Military dictatorship of Chile

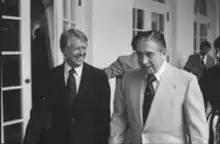
Pinochet meeting with U.S. President Jimmy Carter in Washington, D.C., September 6, 1977

The Days of National Protest were days of civil demonstrations that periodically took place in Chile in the 1980s against the military junta. They were characterized by street demonstrations in the downtown avenues of the city in the mornings, strikes during the day, and barricades and clashes in the periphery of the city throughout the night. The protests were faced with increased government repression from 1984, with the biggest and last protest summoned in July 1986. The protests changed the mentality of many Chileans, strengthening opposition organizations and movements in the 1988 plebiscite.